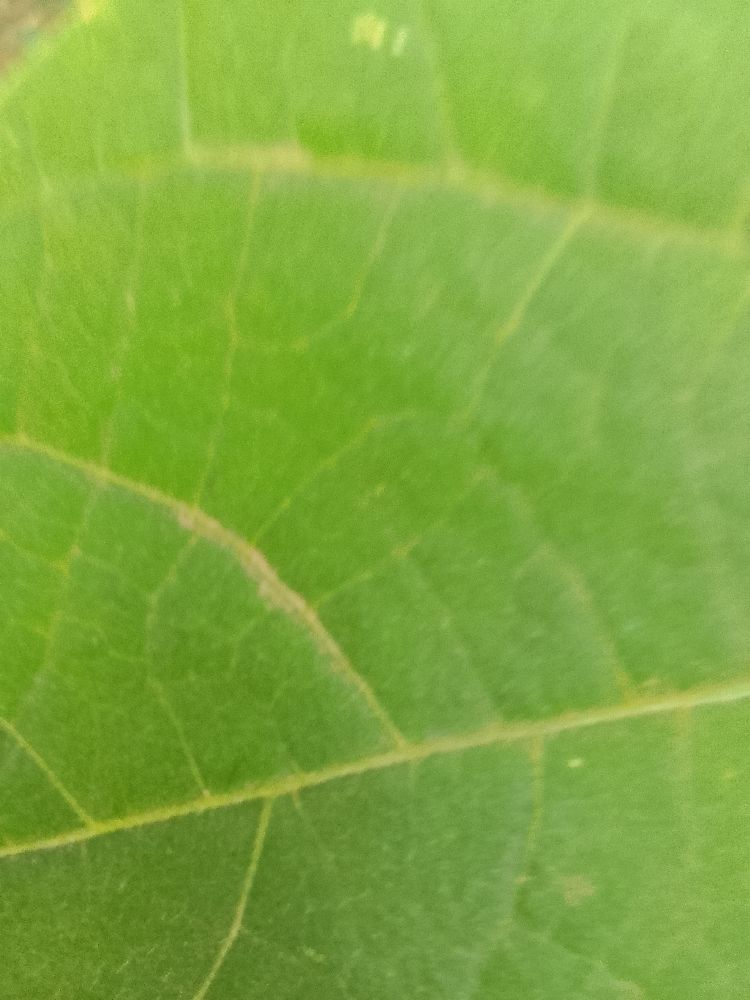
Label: healthy